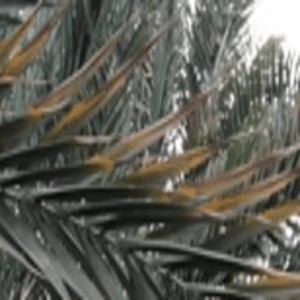
Label: Potassium Deficiency